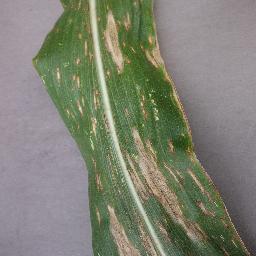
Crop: corn
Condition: (maize)_northern_blight